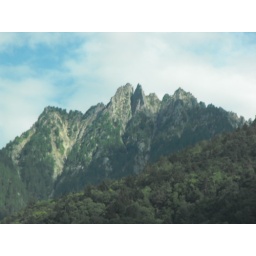
The first signs of mountain tops that are above the tree line.